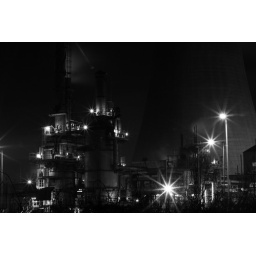
Using the 50mm lens in black &amp;amp; white !